Glyndebourne Festival Opera: history and repertoire, 1934–51

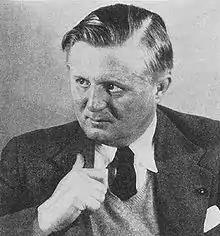
Fritz Busch, 1930.

This is a list of the operas performed by Glyndebourne Festival Opera during the music directorship (1934-1951) of Fritz Busch. Operas performed at venues other than Glyndebourne by Glyndebourne forces are also included, as are operas performed at Glyndebourne by other companies.